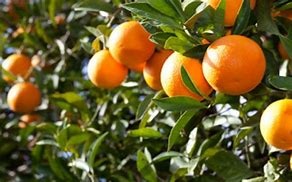
Label: mandarine